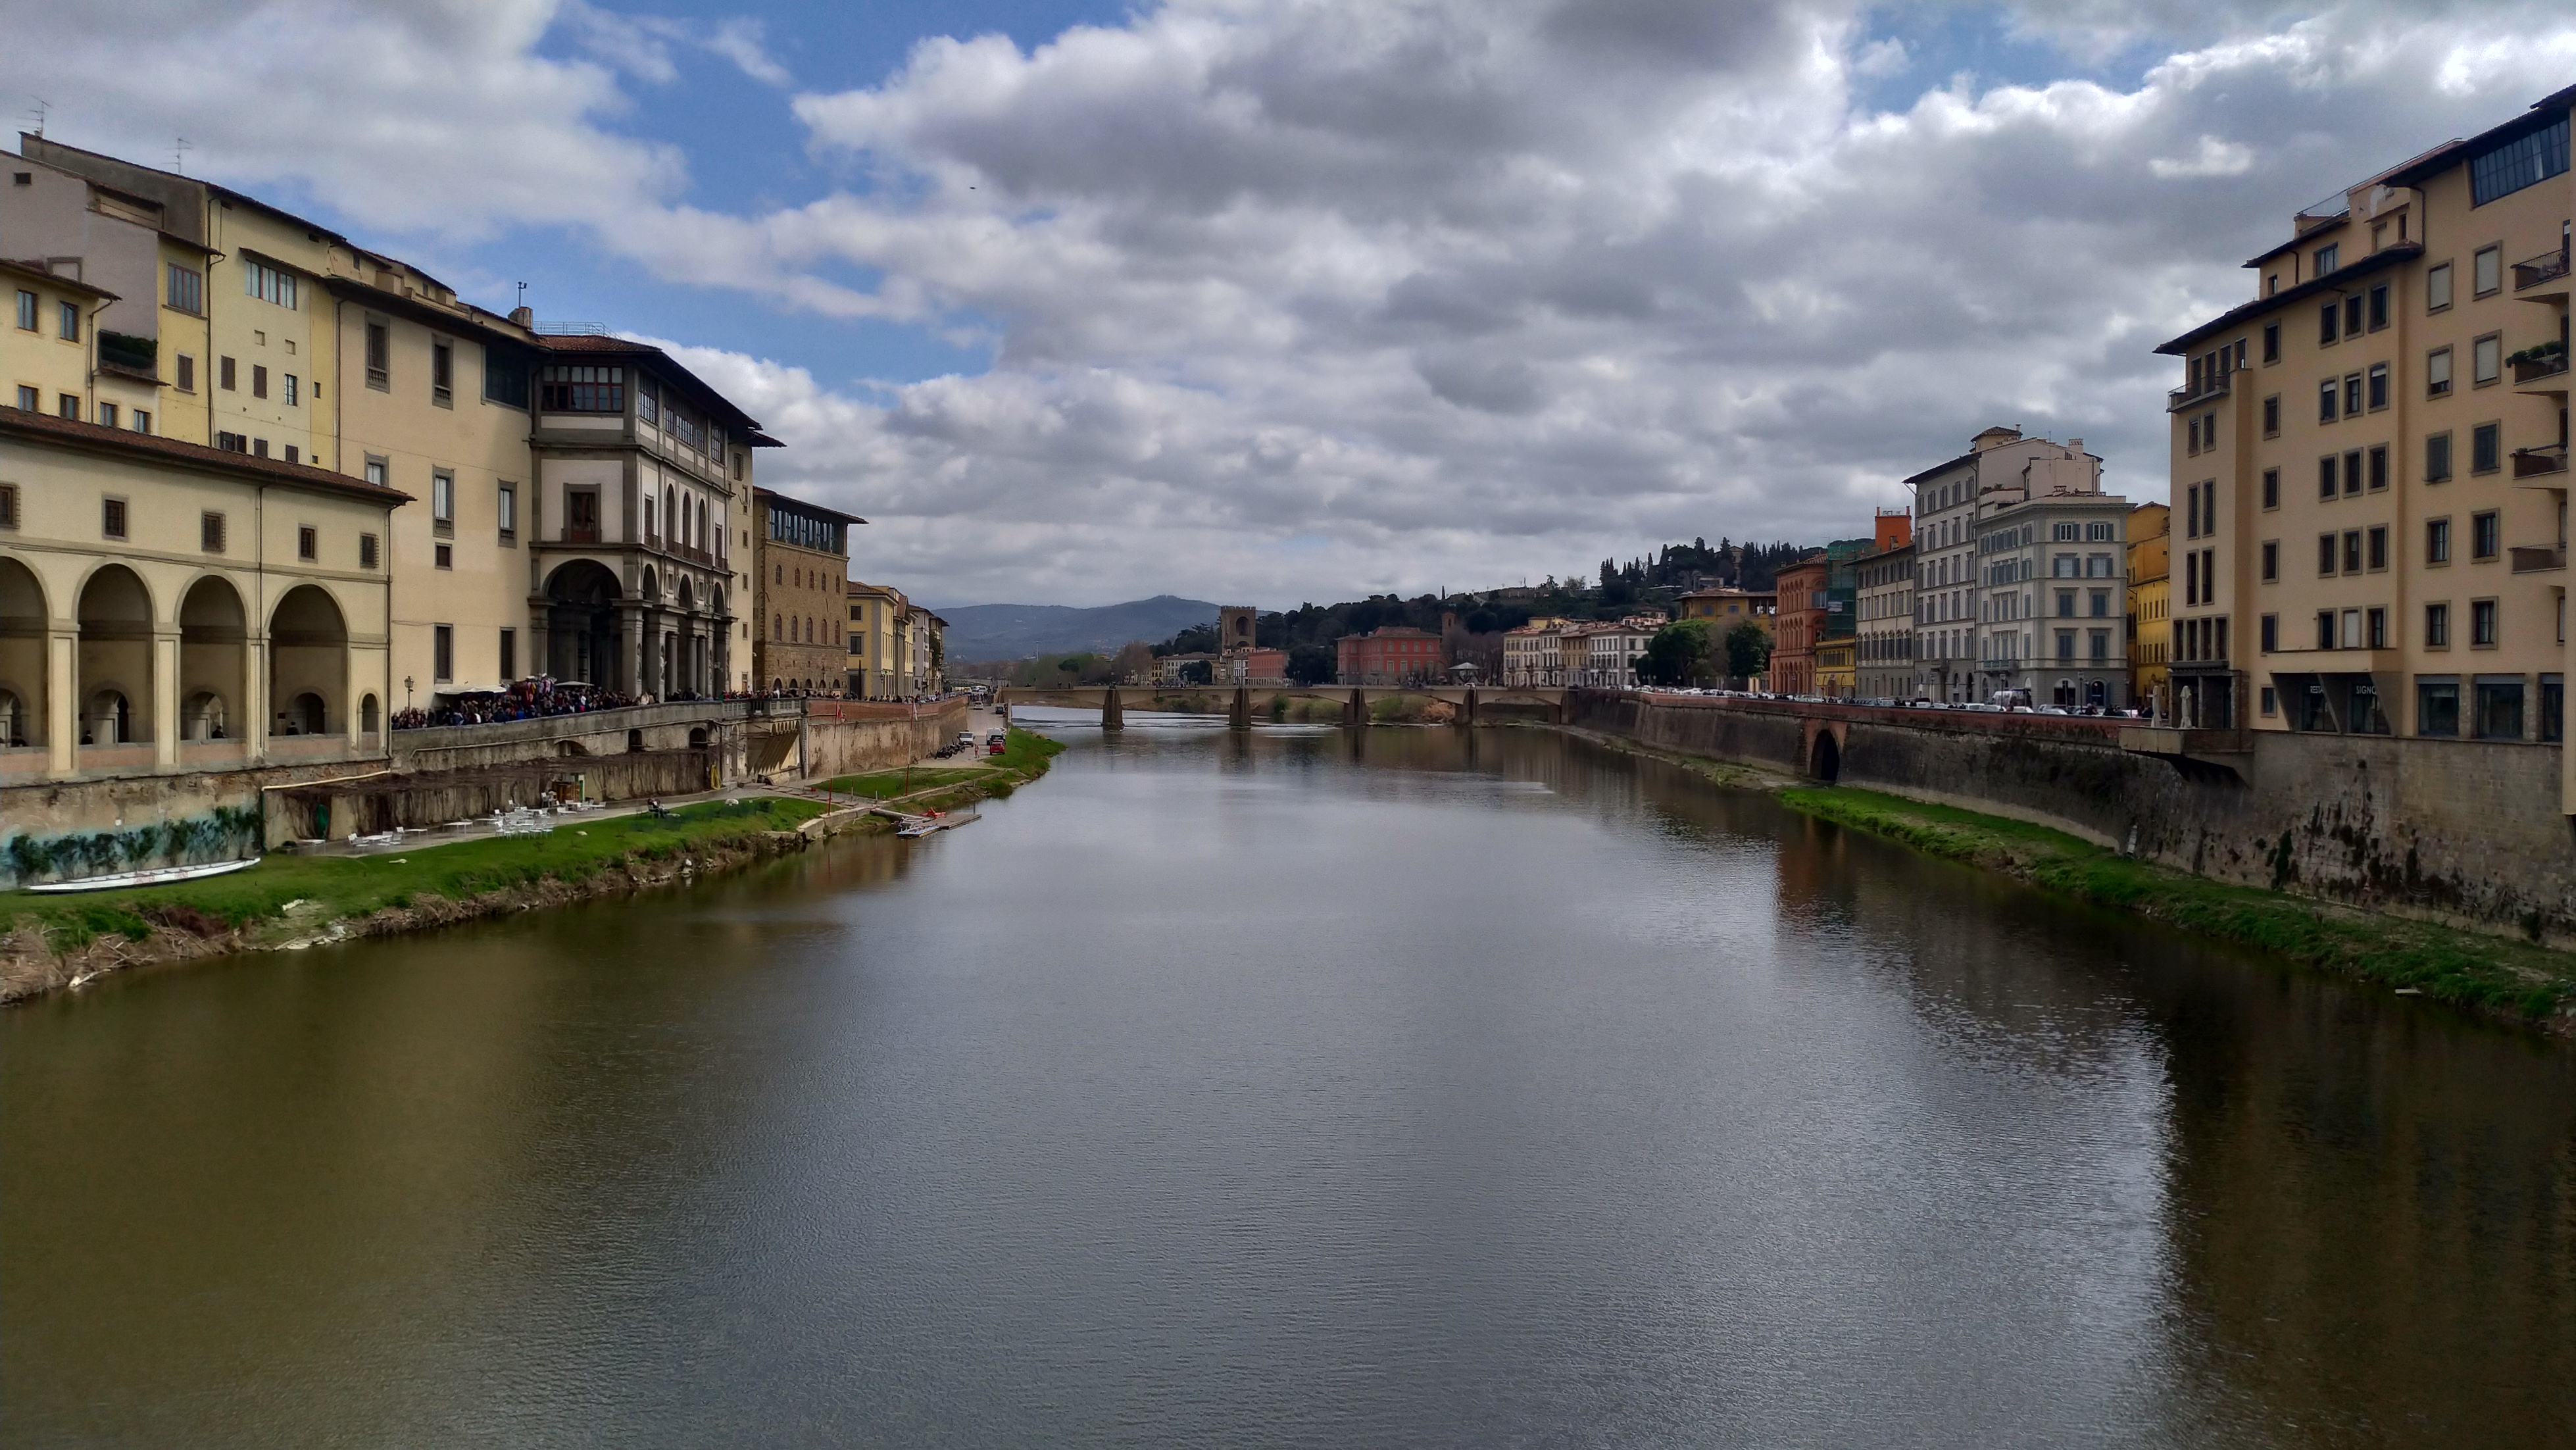
firenze, florence, italy, italia, florencia, toscana, body of water, river, waterway, water, canal, town, watercourse, sky, channel, reflection, bank, city, building, architecture, moat, bridge, cloud, reflecting pool